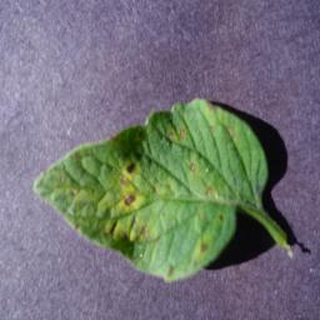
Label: tomato_septoria_leaf_spot